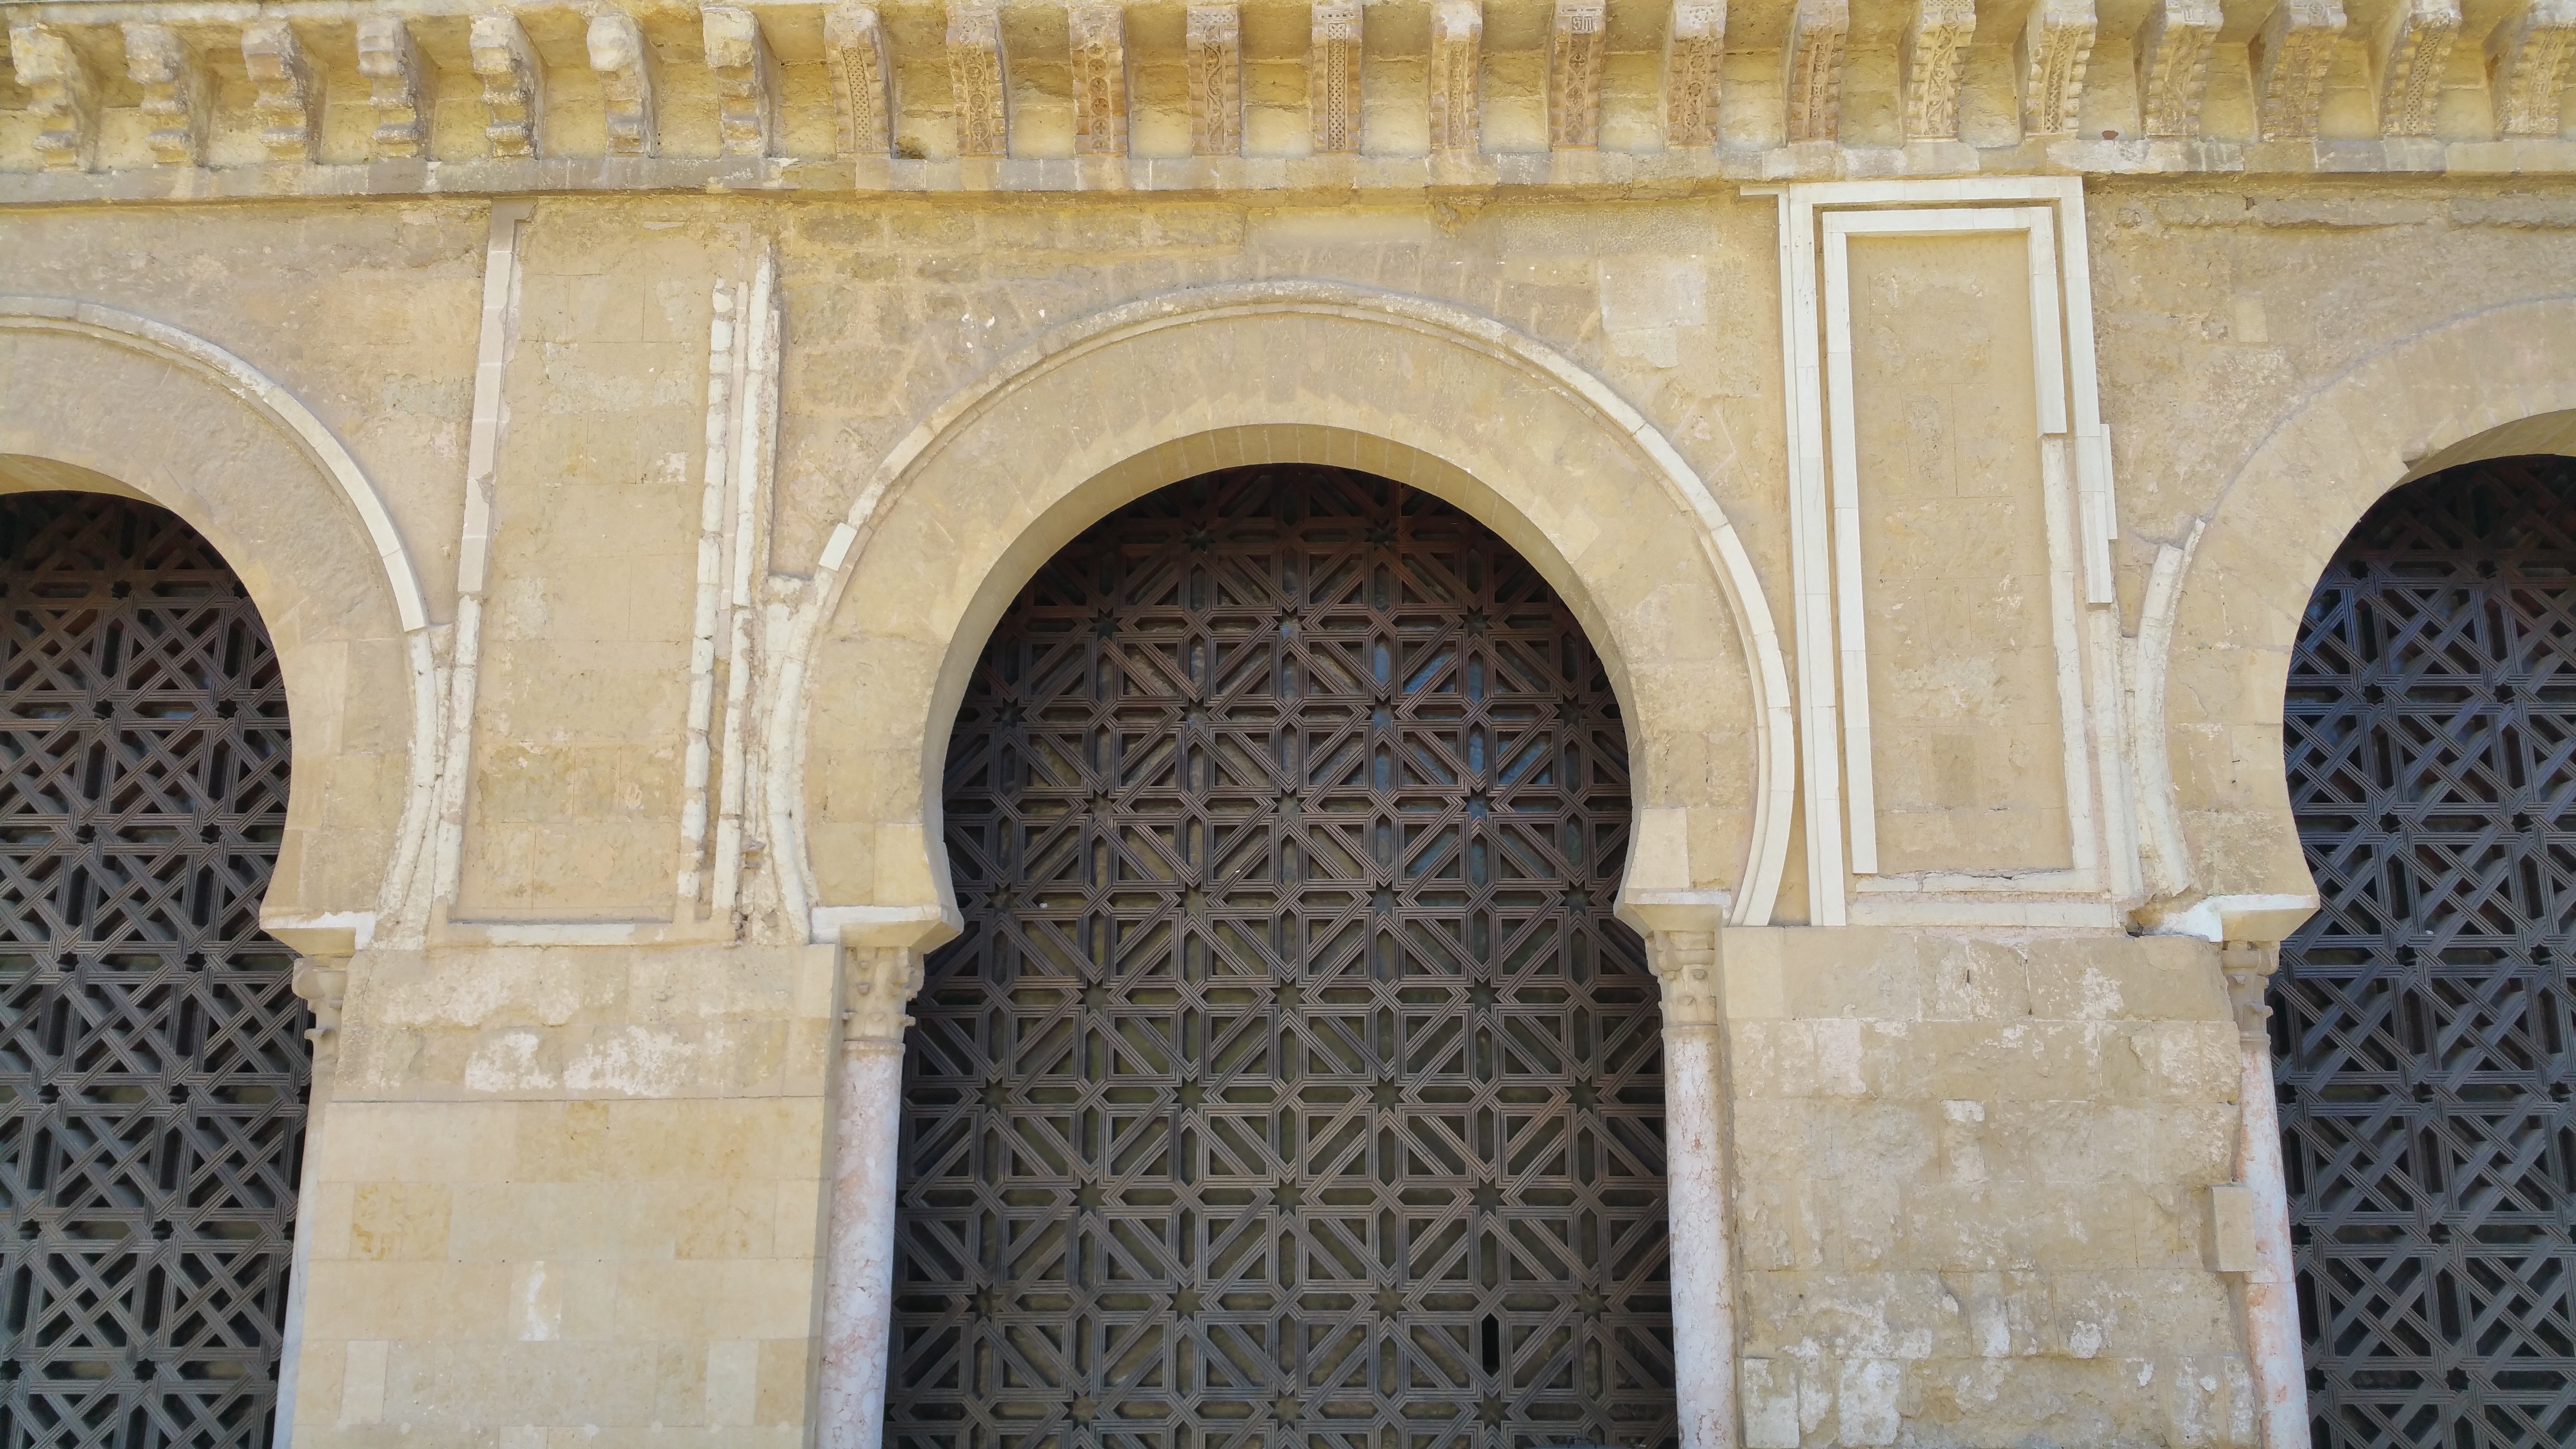
architecture, structure, window, palace, wall, arch, column, landmark, facade, cathedral, door, place of worship, art, temple, monastery, mosque, synagogue, history, mezquita, arcade, carving, middle ages, cordoba, moorish, mosque cathedral of c rdoba, mezquita catedral de c rdoba, great mosque of c rdoba, ancient history